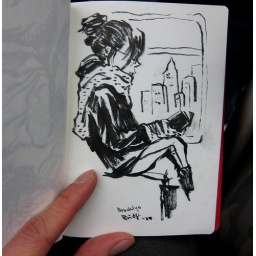
girl on C train in Brooklyn